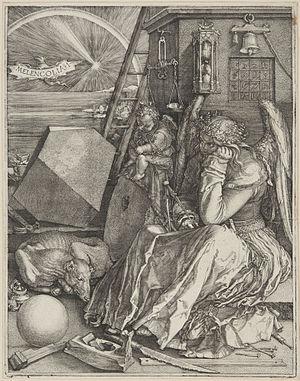
La Douce Mélancolie est un tableau néo-classique, peint par Joseph-Marie Vien en 1756.
En astronomie, un bolide est un corps naturel solide extraterrestre de plus ou moins grande taille pénétrant dans l'atmosphère terrestre en produisant un phénomène lumineux particulièrement intense. On parle de bolide lorsque la magnitude apparente du phénomène observé est inférieure à -4 lorsqu'il est observé à une distance d'environ 100 km. Contrairement aux corps plus petits baptisés étoiles filantes produisant ce phénomène lumineux à une altitude comprise entre 70 et 120 km, le bolide reste visible jusqu'à une altitude de 20 à 30 kilomètres. Le bolide a une taille comprise entre 1 cm et plusieurs dizaines de mètres. Le phénomène observé rentre dans la catégorie des météores qui regroupe tout objet produisant une traînée lumineuse en pénétrant dans l'atmosphère terrestre. Les fragments du bolide parvenant intacts au sol sont des météorites.